Kangal Malsat

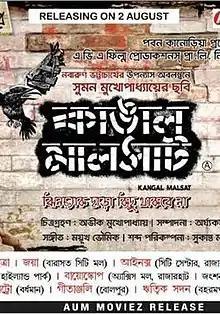

Kangal Malsat ("War Cry of the Have-Nots") is a 2013 Indian Bengali-language political satire film directed by Suman Mukhopadhyay and based on the novel of the same name written by Nabarun Bhattacharya. , the Central Board of Film Certification denied approval of the film, citing distortion of history, excessive use of abusive language, sexuality, and the portrayal of social movements in a harmful way. The film got clearance in the Film Certification Appellate Tribunal in the first week of March 2013. Finally the film was set to be released on 2 August 2013.